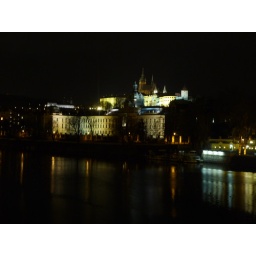
The cabinet of the Czech government. Prague castle on the hill in the background.